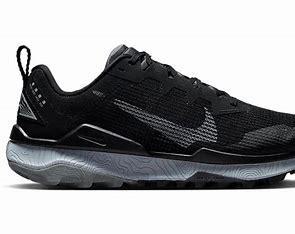
Brand: Nike
Model: Wildhorse 8